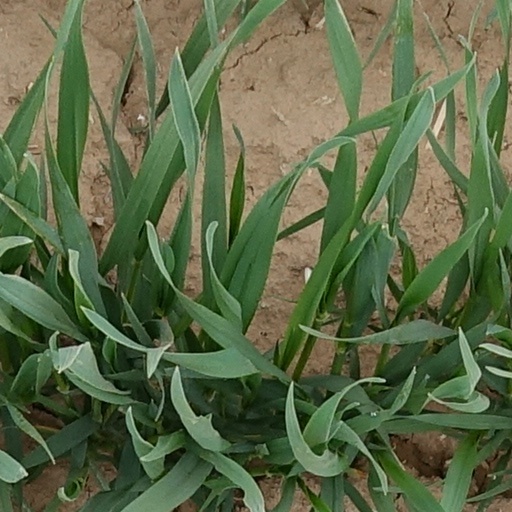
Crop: wheat